Kazuyoshi Akaba

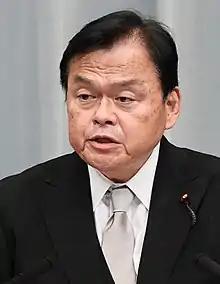
Akaba in 2020

is a Japanese politician who served as the Minister of Land, Infrastructure, Transport and Tourism from September 2019 to October 2021. He is also a member of the House of Representatives, representing the Hyogo 2nd district since 2012. A member of the Komeito Party, he was elected to the House of Representatives for the first time in 1993. He served as a representative until 2009, ending when he lost his re-election bid. In 2012, he ran again and successfully won back the seat.